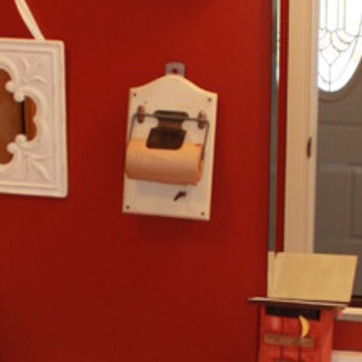
Material: paper